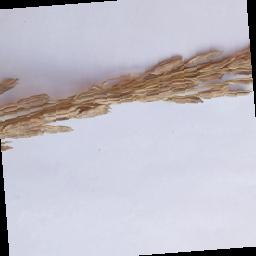
Label: Rice___Neck_Blast